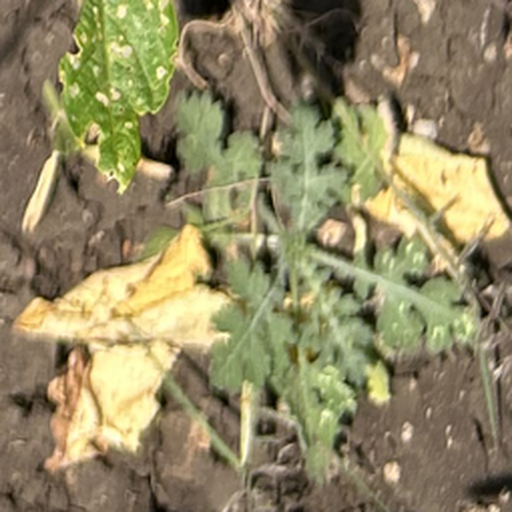
Weed species: Gajar_gavat_(Parthenium hysterophorus)